Visa requirements for Danish citizens

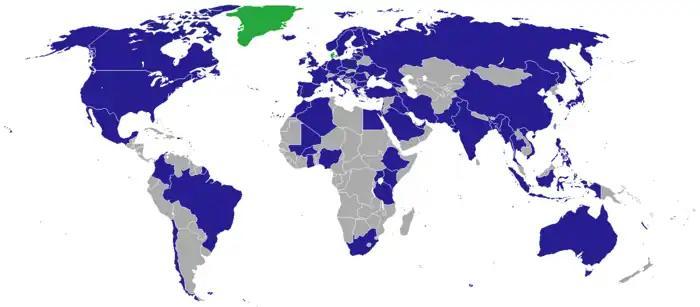
Diplomatic missions of the Kingdom of Denmark

When in a non-EU country where there is no Danish embassy, Danish citizens as EU citizens have the right to get consular protection from the embassy of any other EU country present in that country. Note that the Faroe Islands belong to the Kingdom of Denmark, but not to the EU. Greenland left the EC in 1985, but its inhabitants are regarded as EU citizens. Persons moving to and permanently living in Denmark (proper) from the other parts of the Kingdom can become "full" EU citizens.